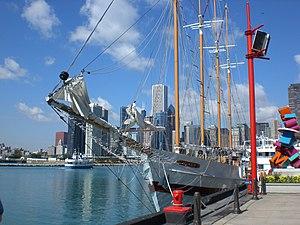
Une goélette à quatre mâts est un voilier quatre-mâts, caractéristique de la deuxième moitié du XIXᵉ siècle jusqu'au début du XXᵉ siècle. Il possède tous ses mâts gréés en voiles auriques pour les grandes voiles basses.
Le Windy est une goélette à quatre-mâts à coque acier construit en 1995 au chantier naval Detyens à Charleston en Caroline du Sud. C'est un voilier-école qui navigue sur le Lac Michigan depuis le port de Chicago.